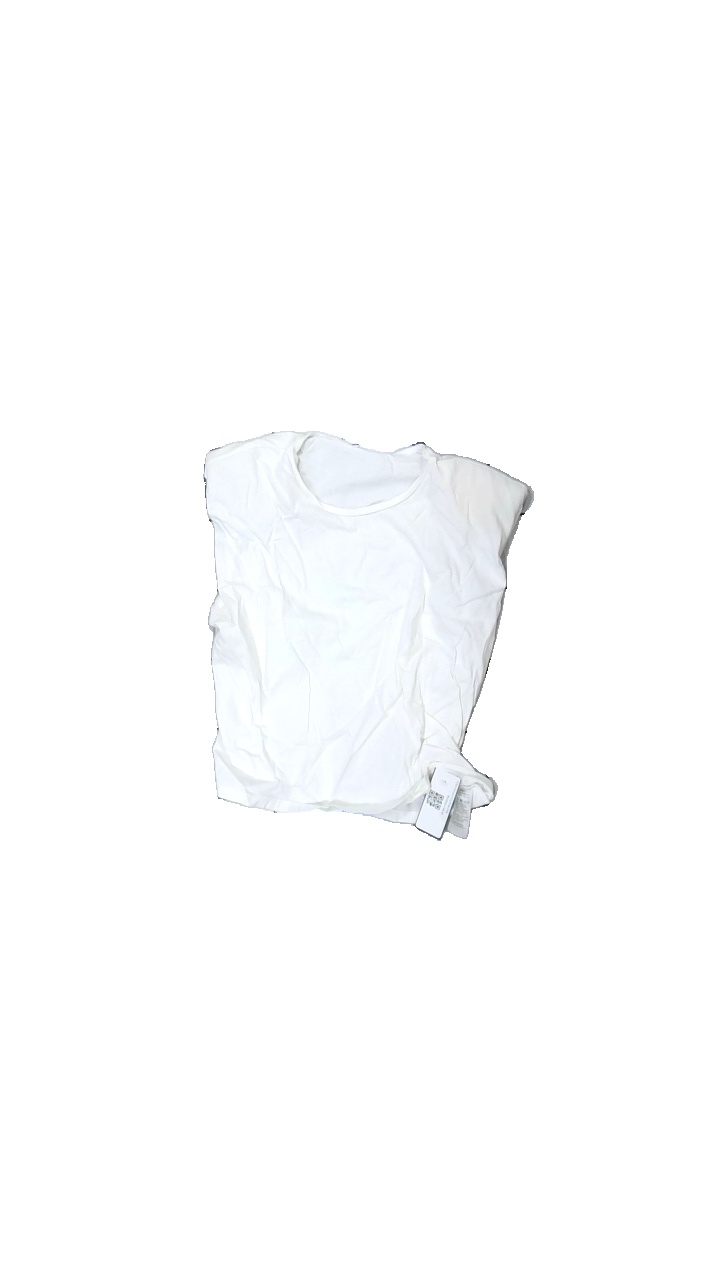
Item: Top (Ladies)
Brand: Nly Trend
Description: White feel good top from Nelly
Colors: White
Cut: Regular, C-collar
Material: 100% cotton
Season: All
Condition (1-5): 3
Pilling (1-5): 4
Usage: Reuse
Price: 50-100